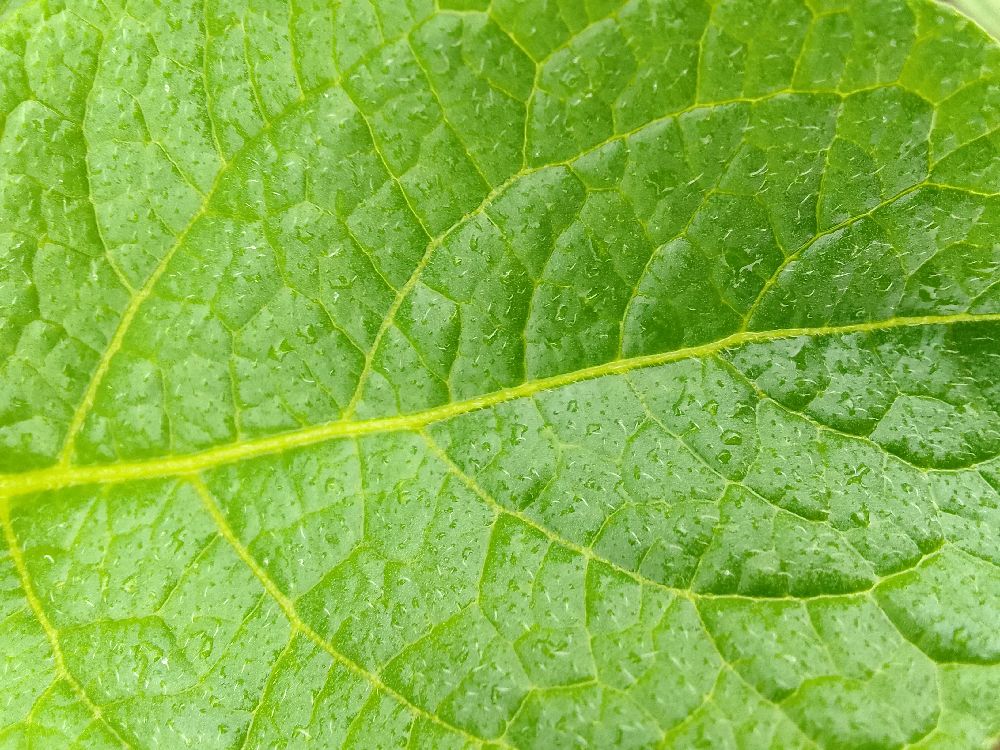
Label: Healthy